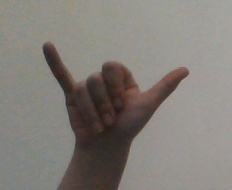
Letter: ya